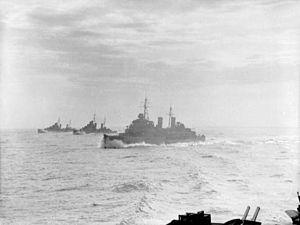
Le HMS Edinburgh était un croiseur léger de classe Town en service dans la Royal Navy pendant la Seconde Guerre mondiale.
Les convois de Malte désignent les convois organisés par les Alliés de la Seconde Guerre mondiale pour ravitailler Malte durant le conflit. Ils prennent place dans le contexte du siège de Malte durant la bataille de la Méditerranée. La population civile était ravitaillée en produits de première nécessité alors que les bases aériennes et navales l'étaient en vivres, en munitions et en carburant. Ces convois étaient escortés par la Mediterranean Fleet, la Fleet Air Arm et la Royal Air Force, appelé aussi Club Run, et régulièrement attaqués par les forces italiennes puis allemandes à partir de 1941.
Le HMS Euryalus est un croiseur léger de classe Dido en service dans la Royal Navy pendant la Seconde Guerre mondiale.